Lamas de Mouro

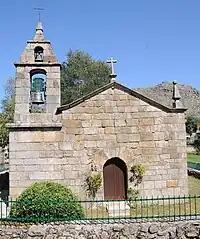
Lamas de Mouro Church

Lamas de Mouro has a cool Mediterranean climate with significant oceanic influences. On average, it has the coldest summer nights out of any populated place in Portugal. Precipitation is high, averaging around per year.